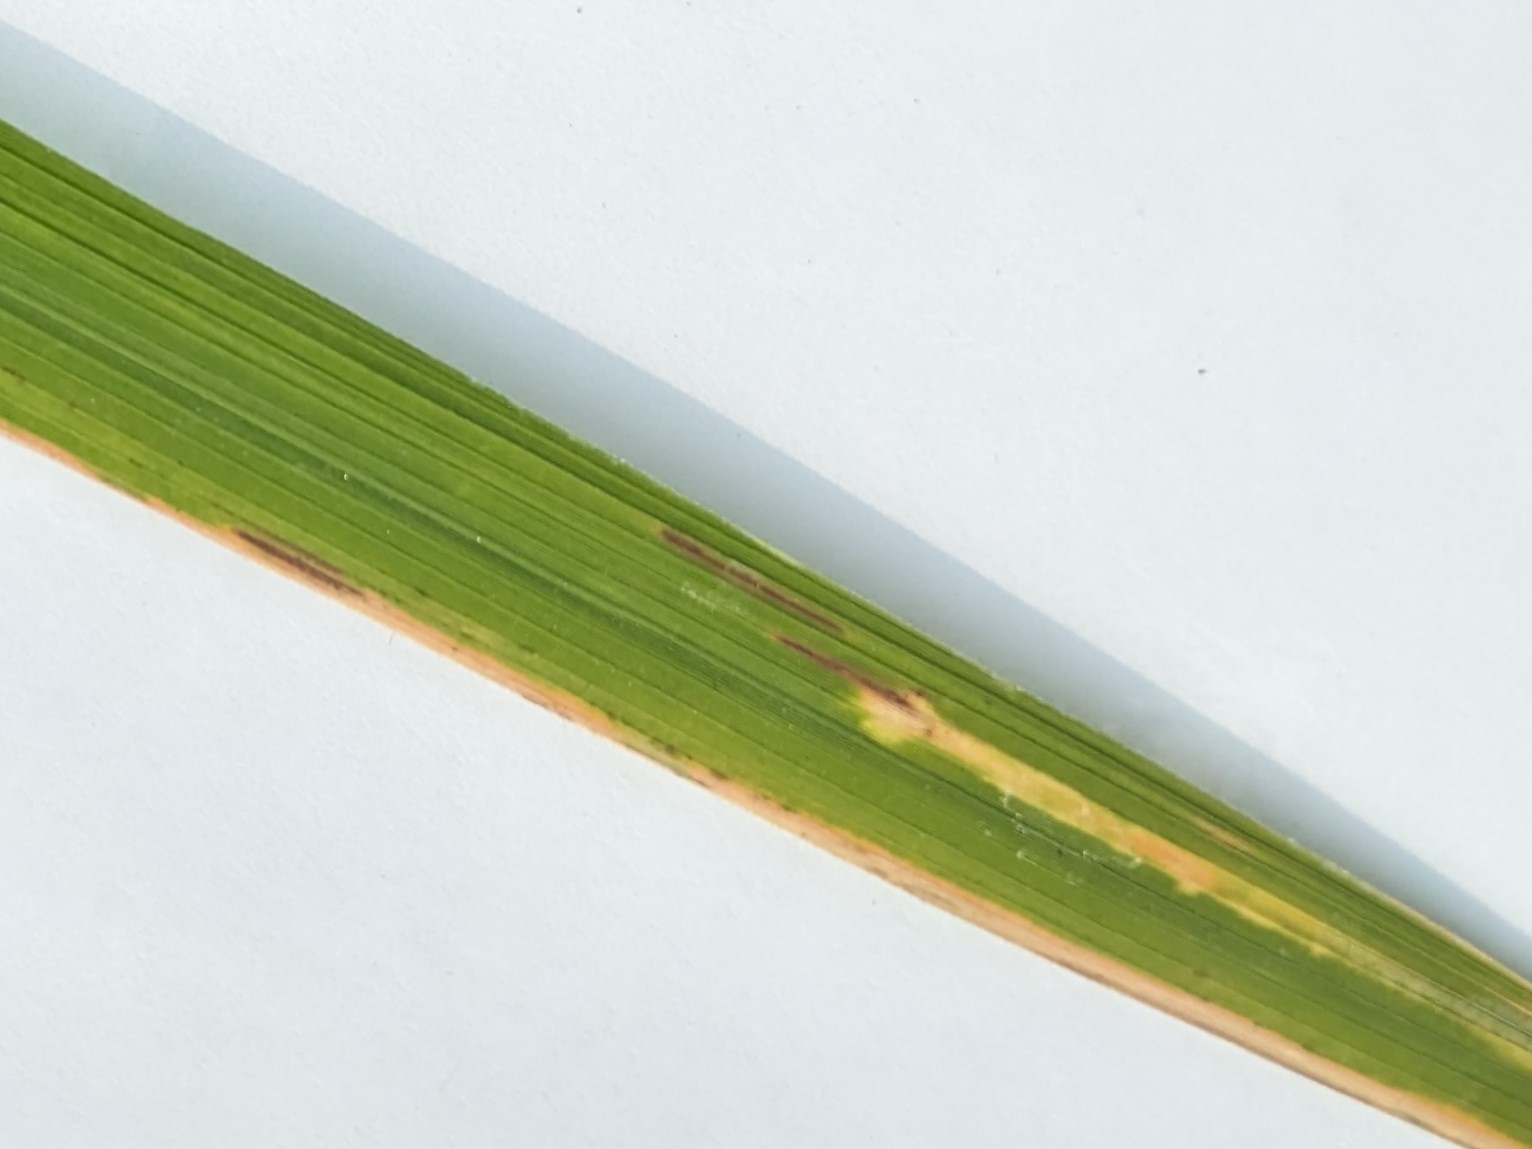
Label: Rice Stripes